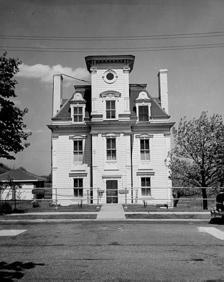
Building: Fort Tompkins Light
Country: Unknown
Year built: 1828
Lighthouse in Staten Island, New York Lighthouse Fort Tompkins Light Location Fort Wadsworth on Staten Island Coordinates 40°36′21″N 74°03′14″W / 40.6057°N 74.0539°W / 40.6057; -74.0539 Tower Constructed 1828 Height 40 feet (12 m) Markings Tower on white dwelling with Mansard roof; lantern, black. Light First lit 1873 Lens Fourth Order Fresnel lens Characteristic Flashing alternately red and white, interval between flashes 10 seconds Fort Tompkins Light was a lighthouse located on Staten Island , New York City , on the west side of the Narrows in New York Bay . The lighthouse was established by Fort Tompkins Military Base in 1828 to guide ships to Staten Island. The lighthouse did not keep records due to its close proximity to land. Consequently, very little record survives beyond those kept by the lighthouse board . The Board archives illustrate the precarious location of the lighthouse. On more than one occasion the lighthouse became a target and various explosions caused the glass in the lantern room to break. They moved the lighthouse in 1871 out of battery range and it was no longer near the water. Its first light in the new location was in 1872. A fourth order Fresnel lens was installed in 1900. The light was an alternate flashing red and white with an interval between flashes of 10 seconds. Three years later the lighthouse was deactivated. The lighthouse's duties were given to the Fort Wadsworth Light in 1903. Soon after, the lighthouse was abandoned. It no longer exists. The tower stood on a Victorian-style home with a white dwelling, Mansard roof and a black lantern. References